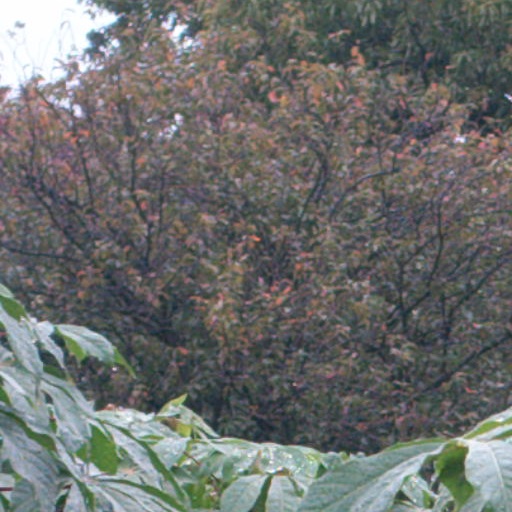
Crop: cassava